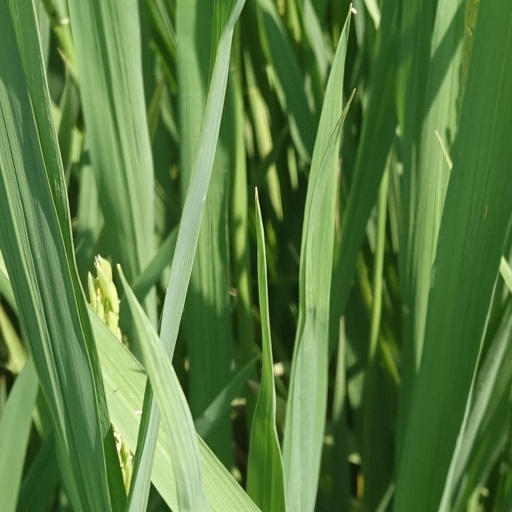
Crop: rice